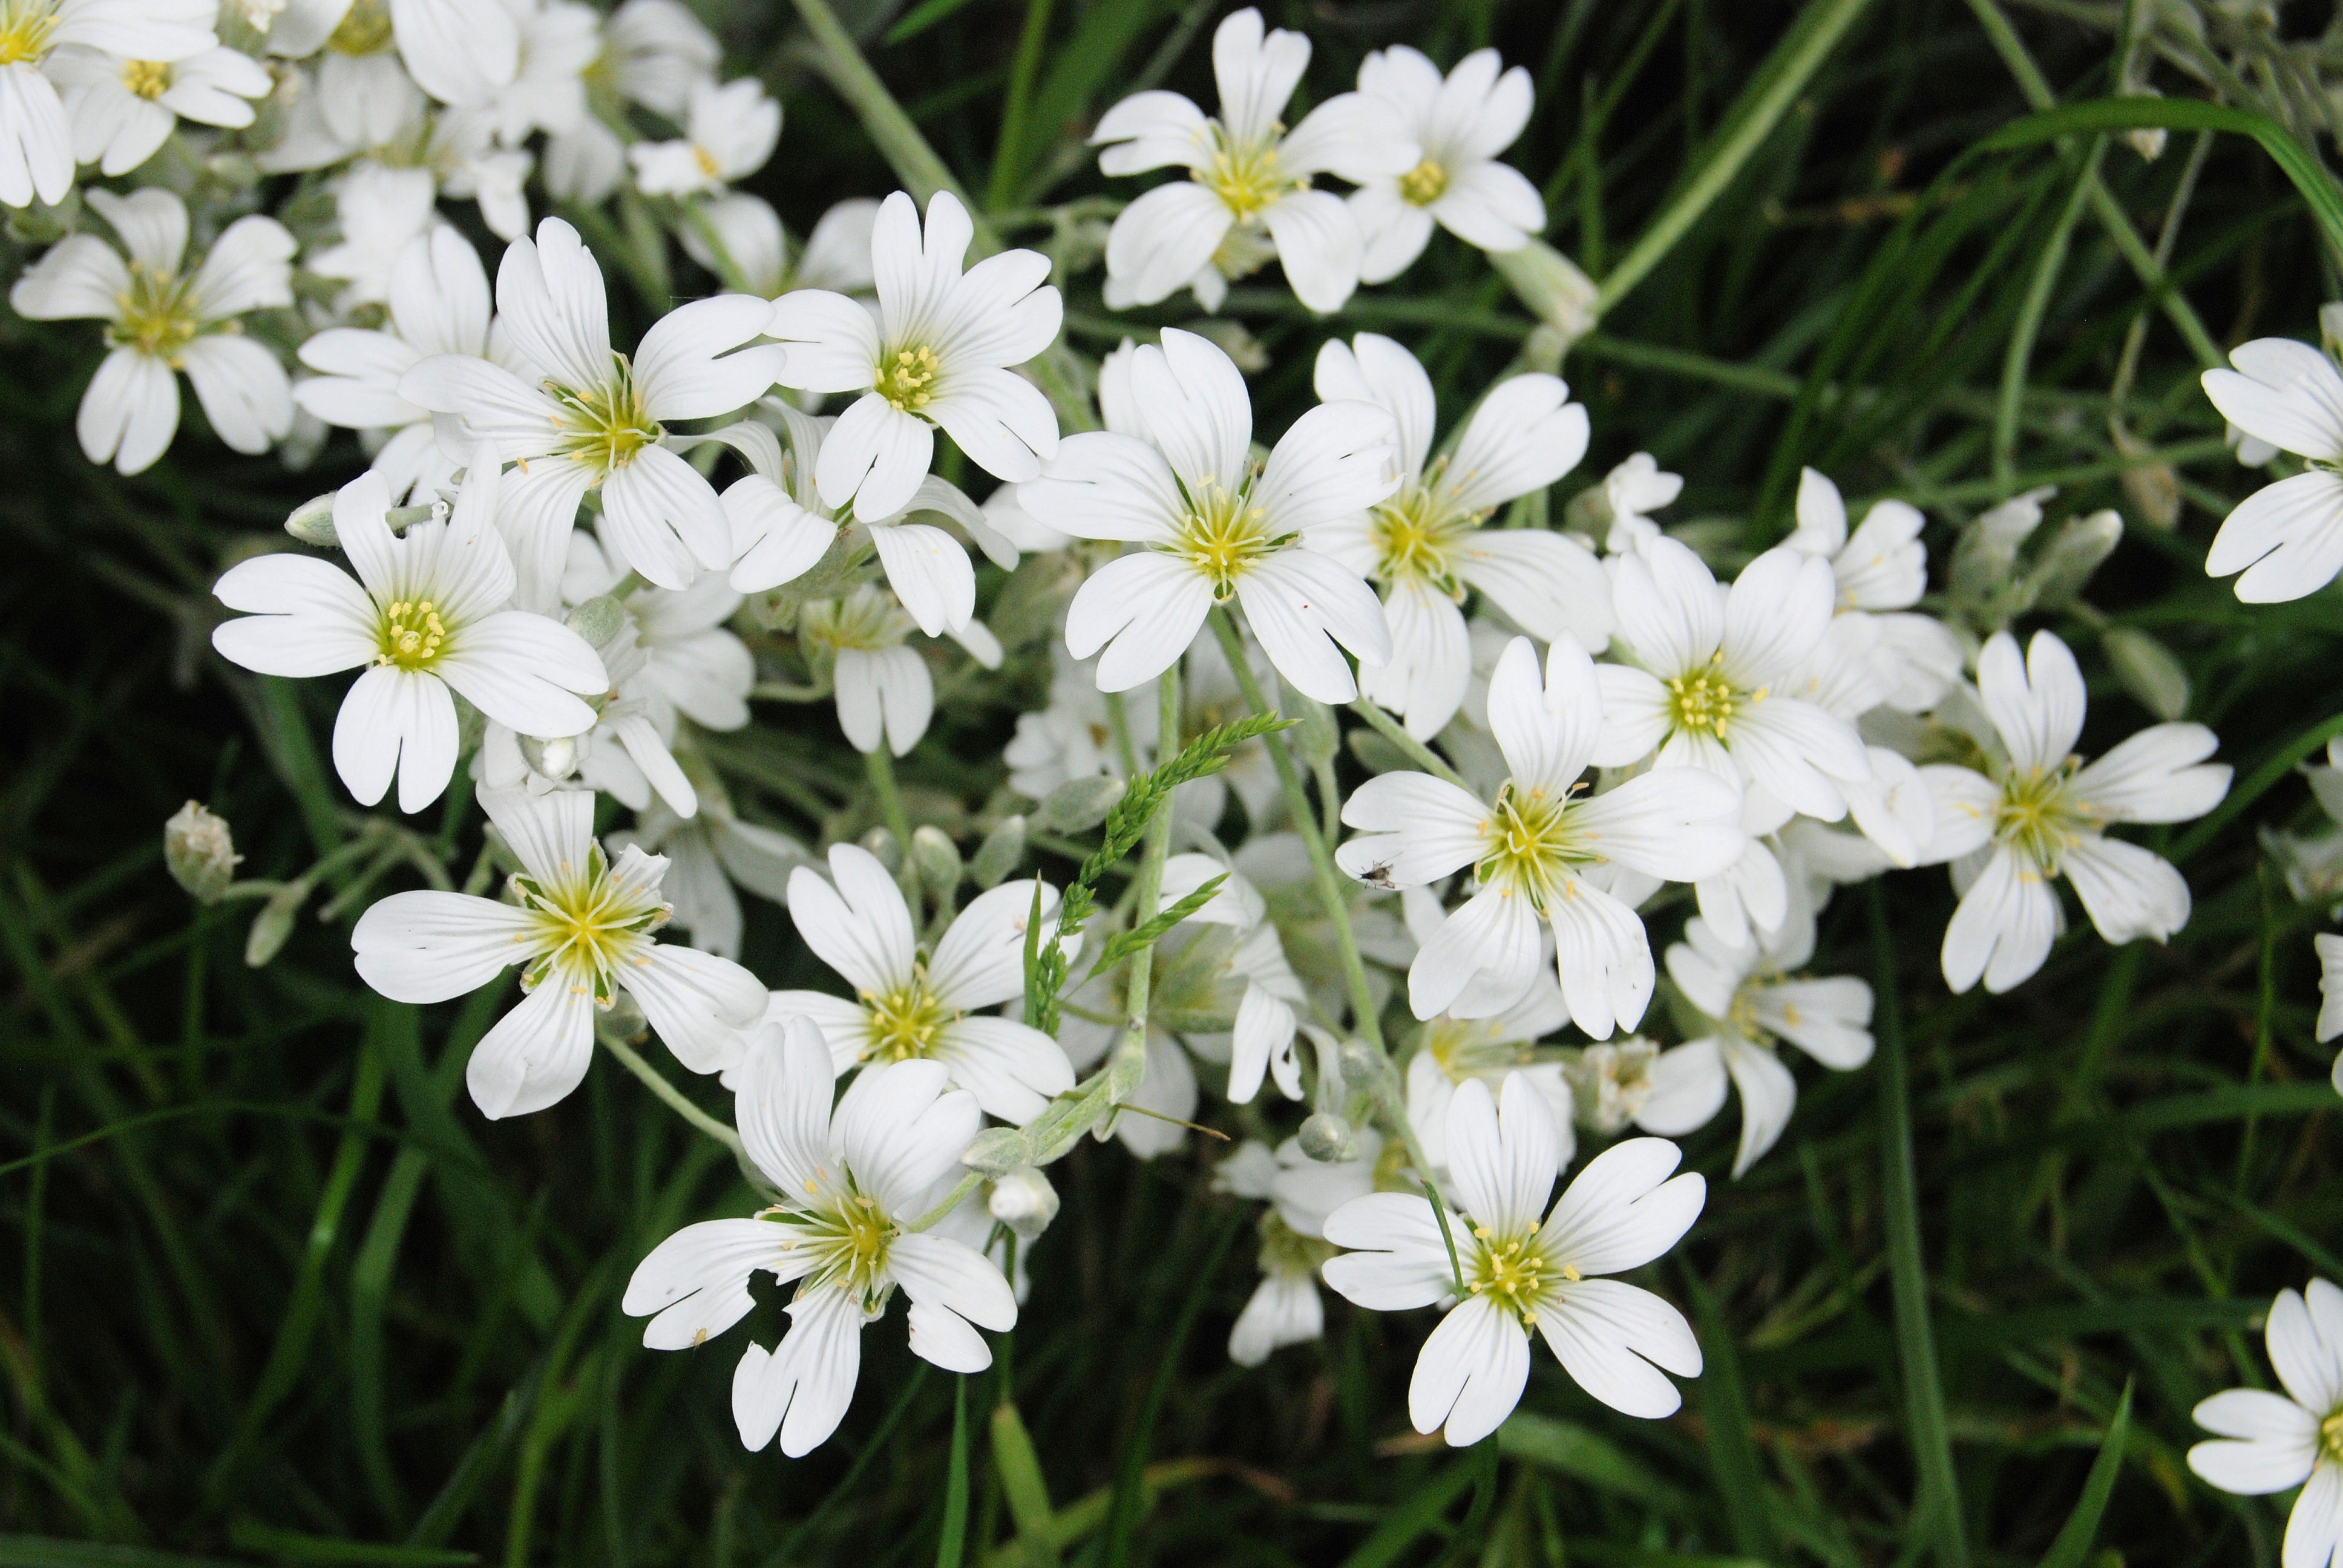
plant, white, meadow, flower, botany, blooming, flora, wildflower, gypsophila, candytuft, flowering plant, daisy family, oxeye daisy, land plant, chamaemelum nobile, marguerite daisy, tanacetum parthenium, evergreen candytuft